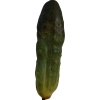
Label: cucumber